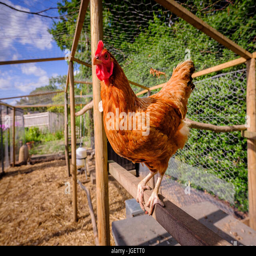
a hen standing on a perch